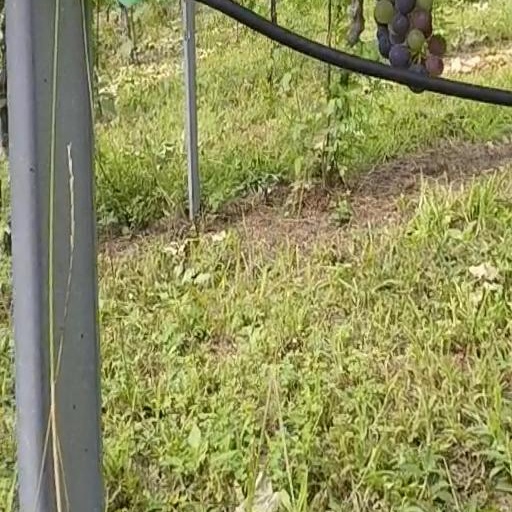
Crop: grape